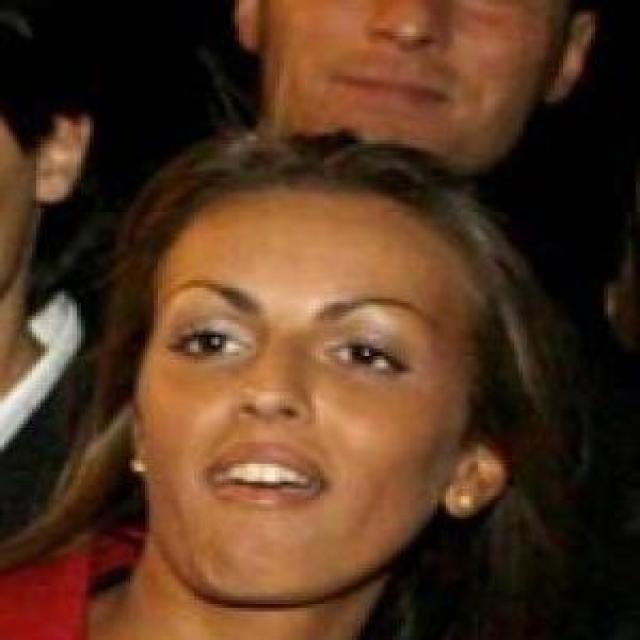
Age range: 21-44